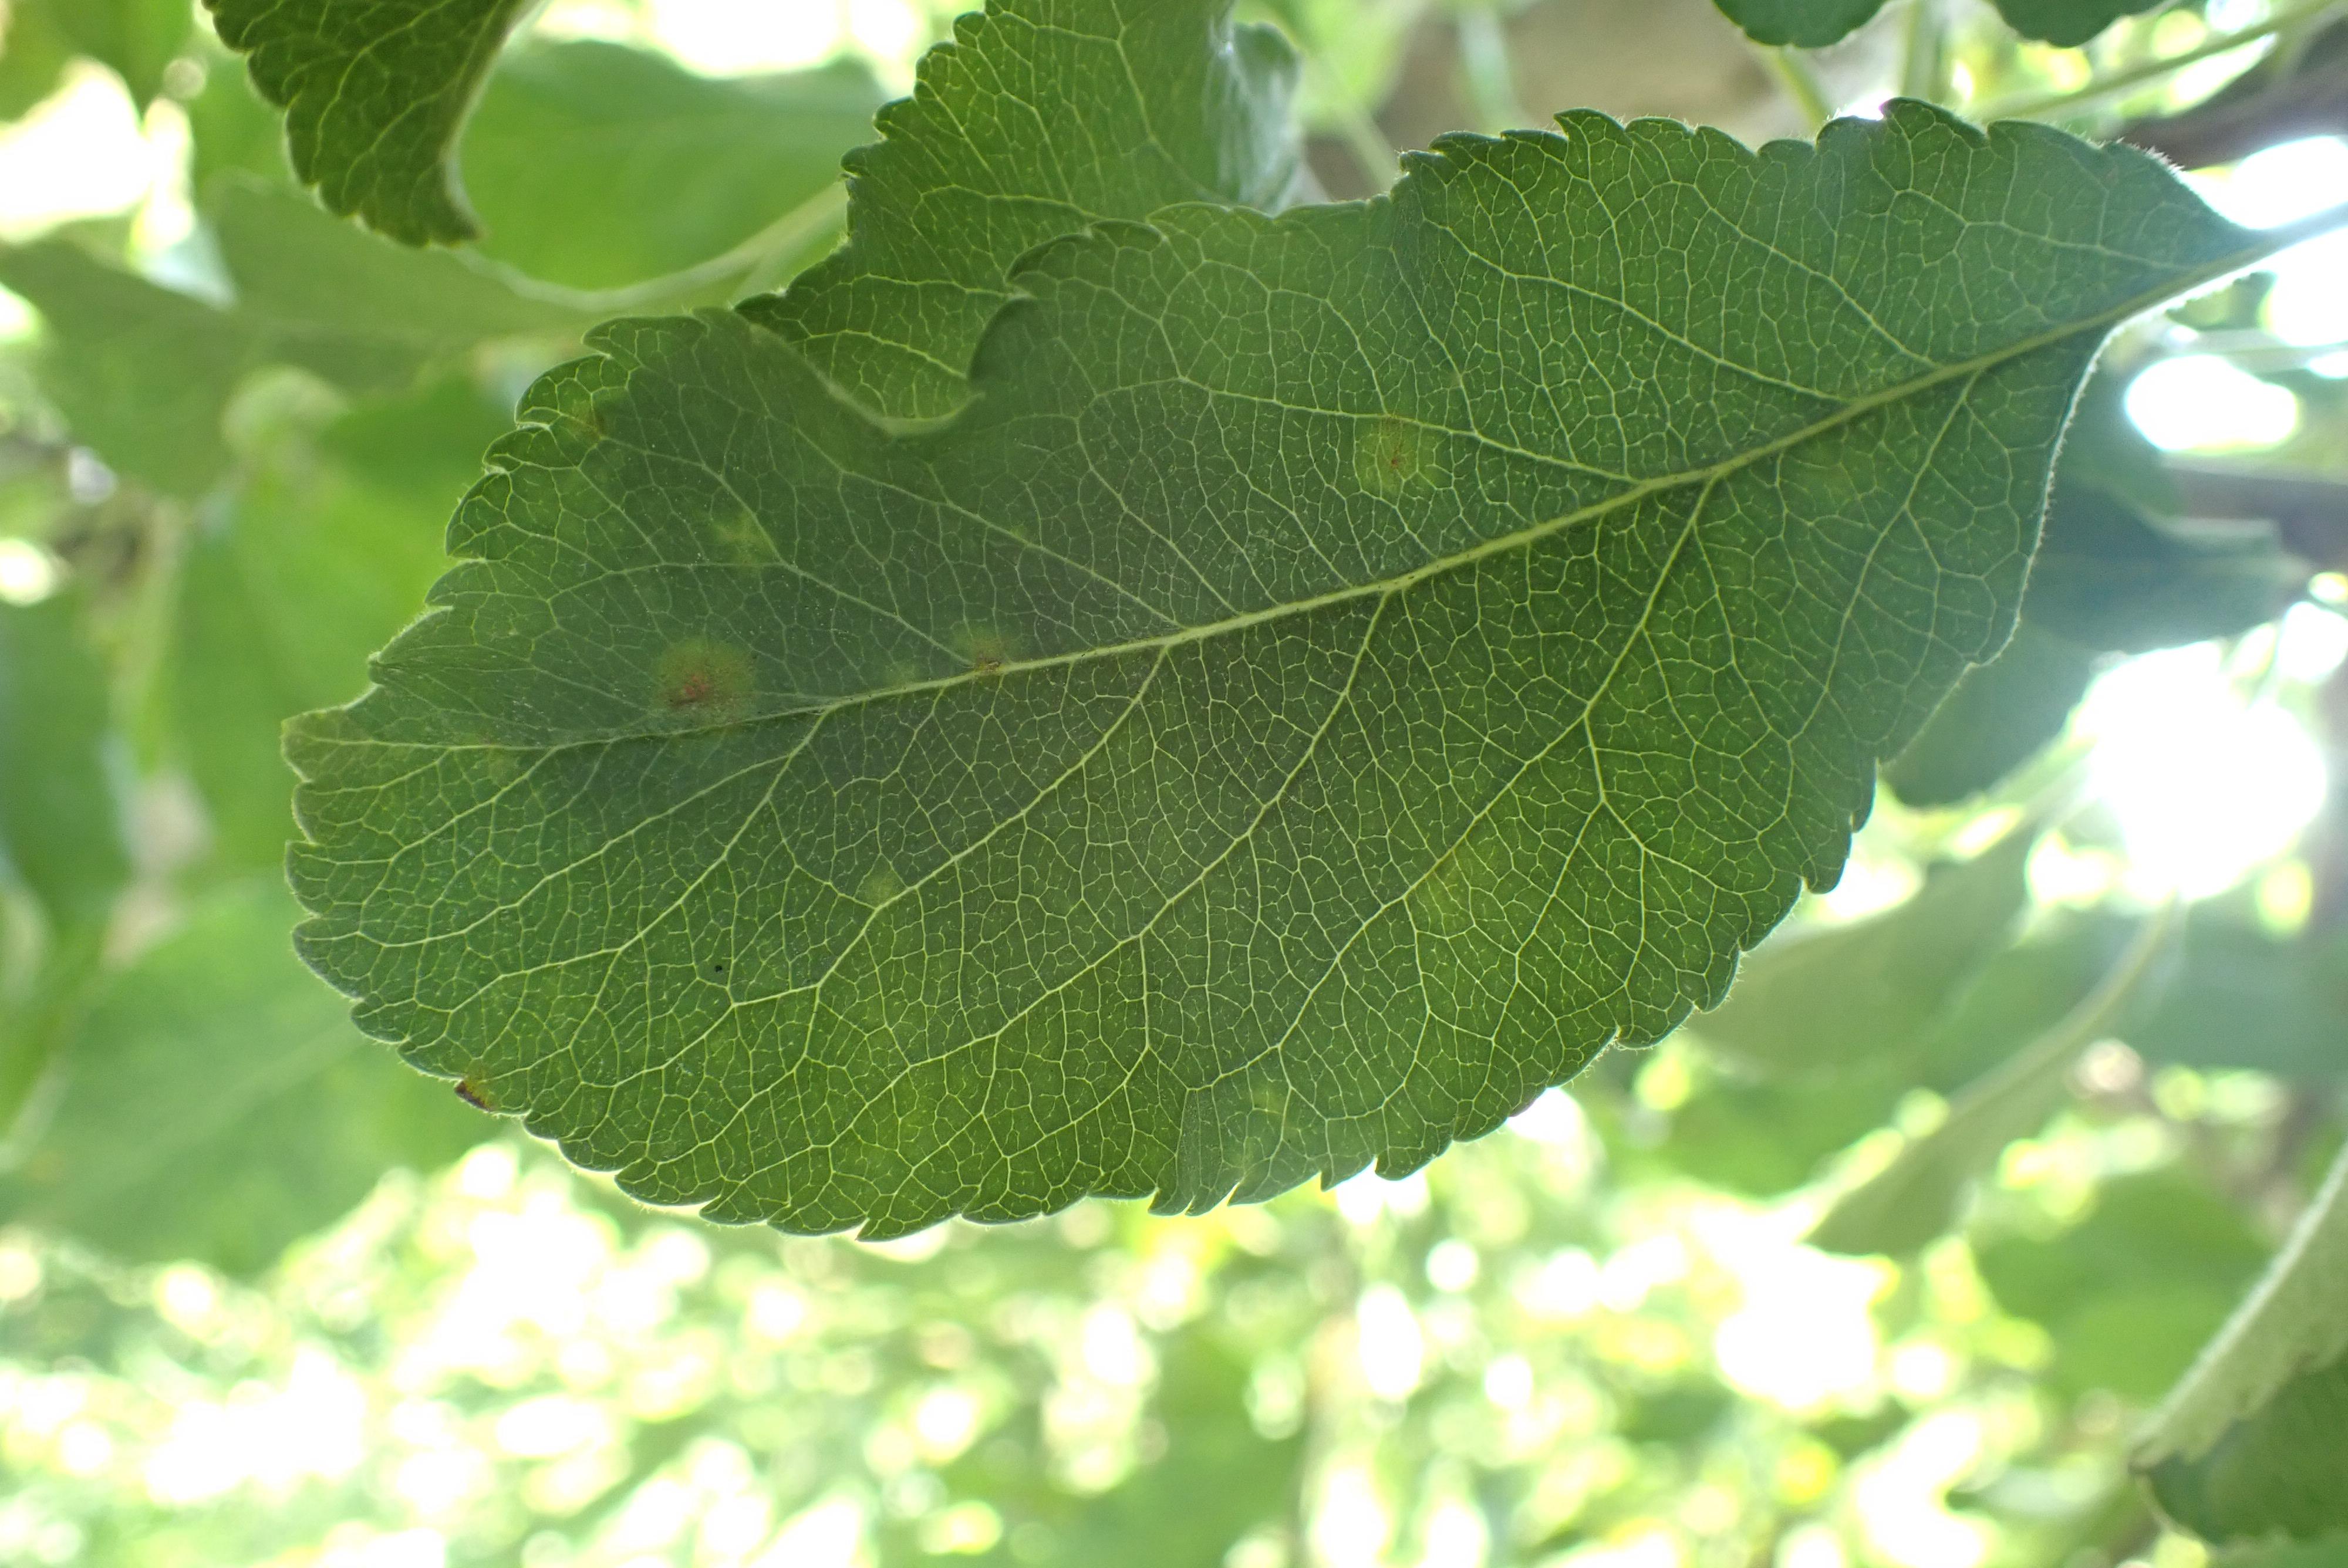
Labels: scab